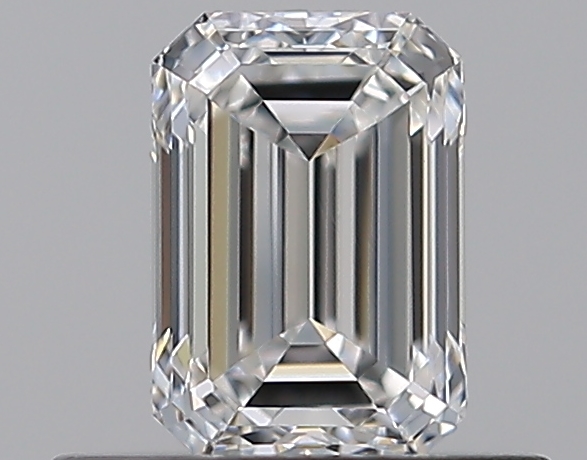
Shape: emerald
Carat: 0.51
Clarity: VS2
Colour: F
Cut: EX
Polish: EX
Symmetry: VG
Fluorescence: N
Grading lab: GIA
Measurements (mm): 5.36 x 3.72 x 2.55